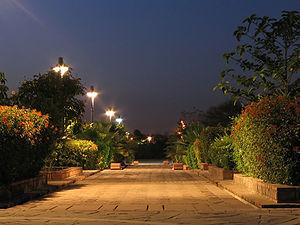
La photographie de nuit correspond à la prise de photographies à l'extérieur durant la nuit.